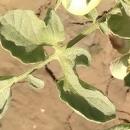
Crop: Tomato
Condition: virosis-d